Museum Berlin-Karlshorst

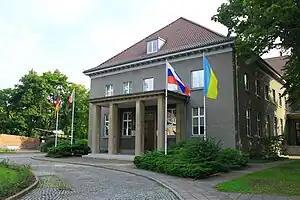
Museum Berlin-Karlshorst exterior

The Museum Berlin-Karlshorst, previously named "German-Russian Museum Berlin-Karlshorst" (Deutsch-Russisches Museum Berlin-Karlshorst) is dedicated to German-Soviet and German-Russian relations with a focus on the German-Soviet war of 1941–1945.